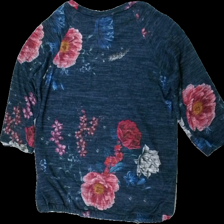
View: back
Type: Top
Category: Ladies
Brand: Not in the list
Brand text on label: dranella
Colors: Blue, Pink, Green, Multicolor
Material: ?
Pattern: Floral print
Cut: Regular
Size: M
Season: All
Damage location: middle left
Damage 2 location: middle right
Damage 3 location: bottom left
Price range: <50
Recommended usage: Export
Description: blommig tröja, nopprig